Shearson

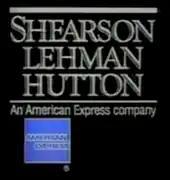
Shearson Lehman Hutton logo

In the 1980s, Hutton was caught up in a number of difficulties that ultimately led the firm to seek a buyer. Hutton's most serious trouble came from a check kiting scandal that was uncovered in 1985. Hutton branches were writing checks against accounts at various regional banks and then funding those accounts with checks from yet other banks. This strategy, known as "chaining," gave Hutton the use of money in both accounts until the checks cleared. In effect, Hutton was giving itself a free loan that also did not carry any interest. In early 1987, an internal Hutton probe revealed that brokers at an office in Providence, Rhode Island, laundered money for the Patriarca crime family. Although Hutton reported the investigation to the SEC, it was not enough to stop prosecutors from all but announcing that Hutton would be indicted. This last scandal was uncovered only a week before the 1987 stock market crash. By the end of November 1987, Hutton had lost $76 million, largely due to massive trading losses and margin calls that its customers could not meet.